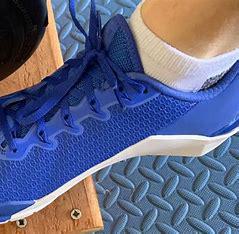
Brand: Nike
Model: Metcon 5